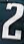
Number: 2